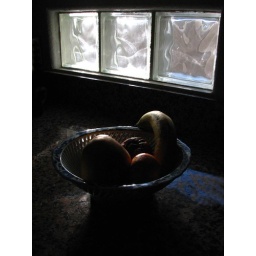
bowl of fruit in front of glass window